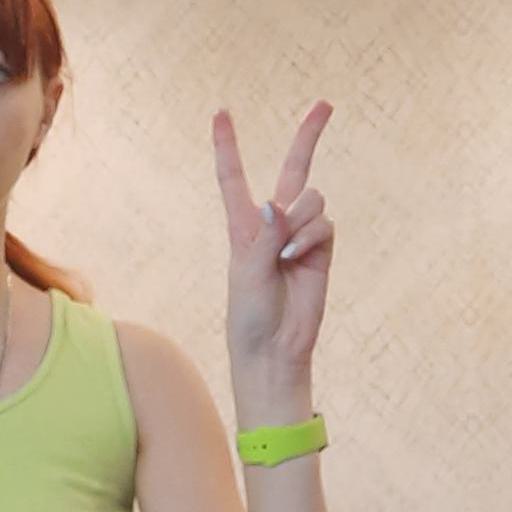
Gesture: peace